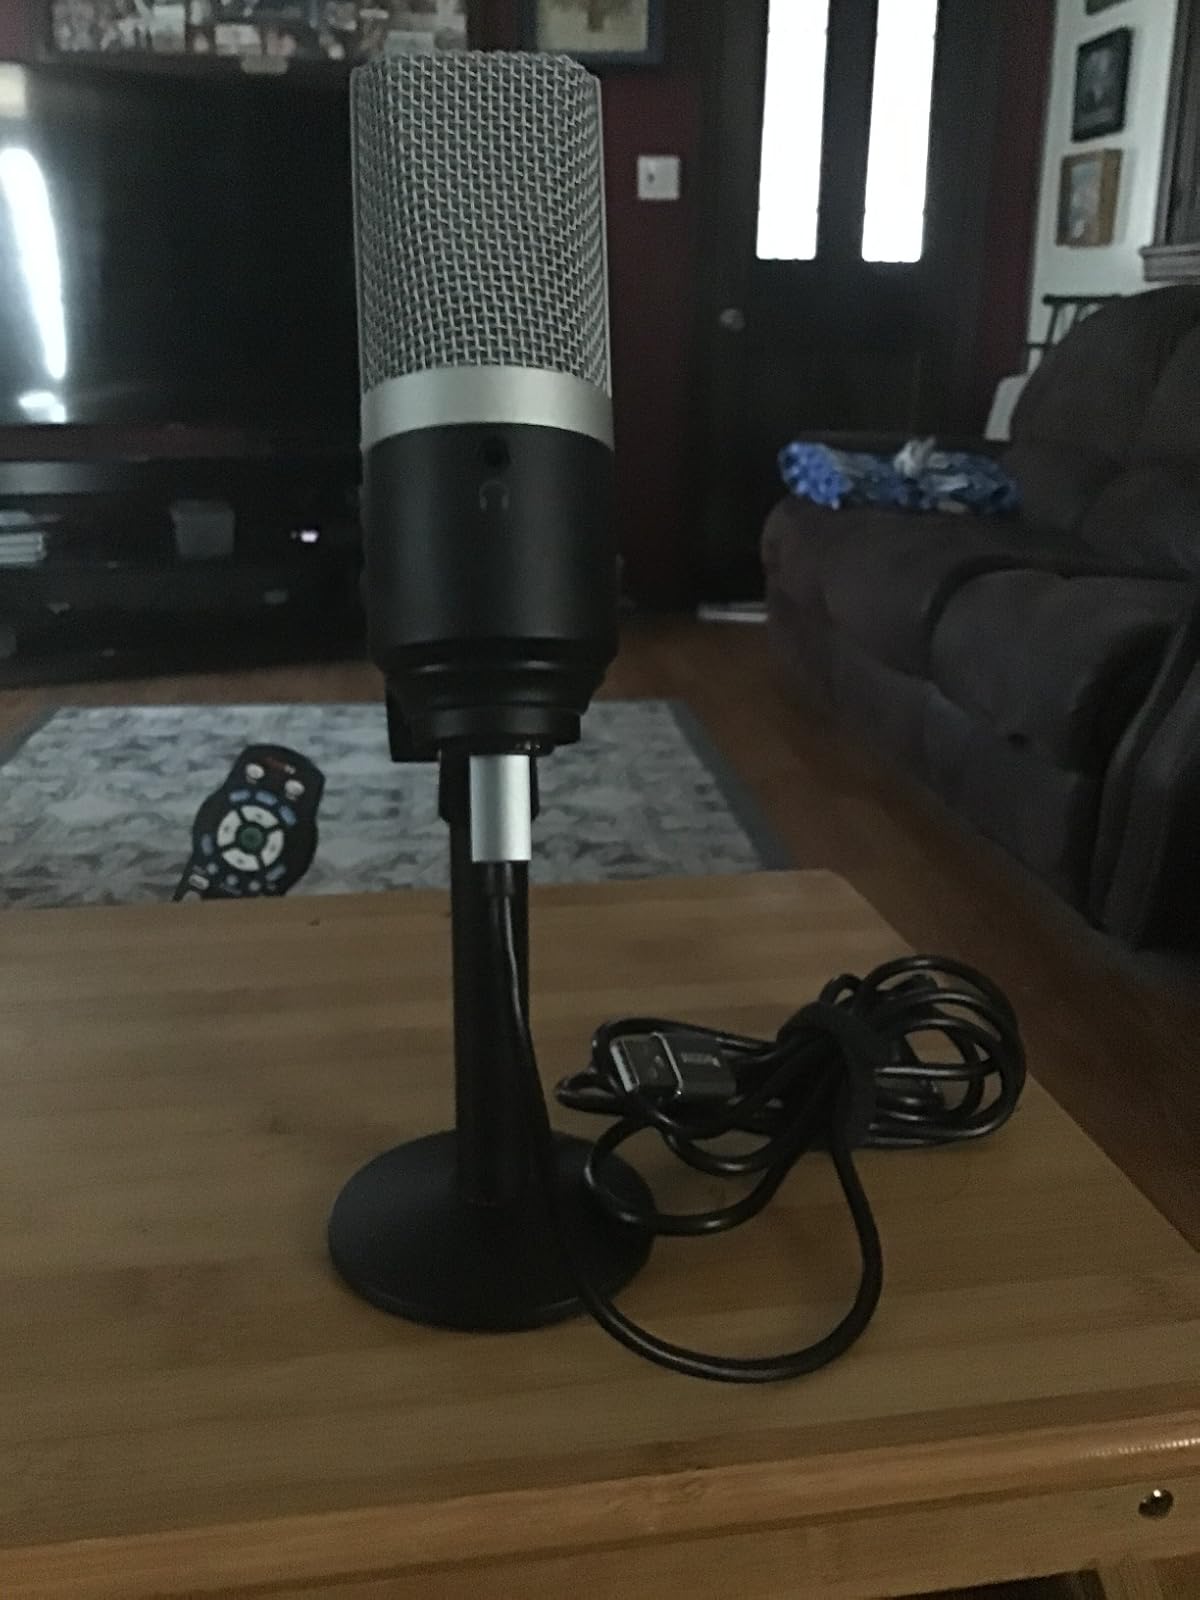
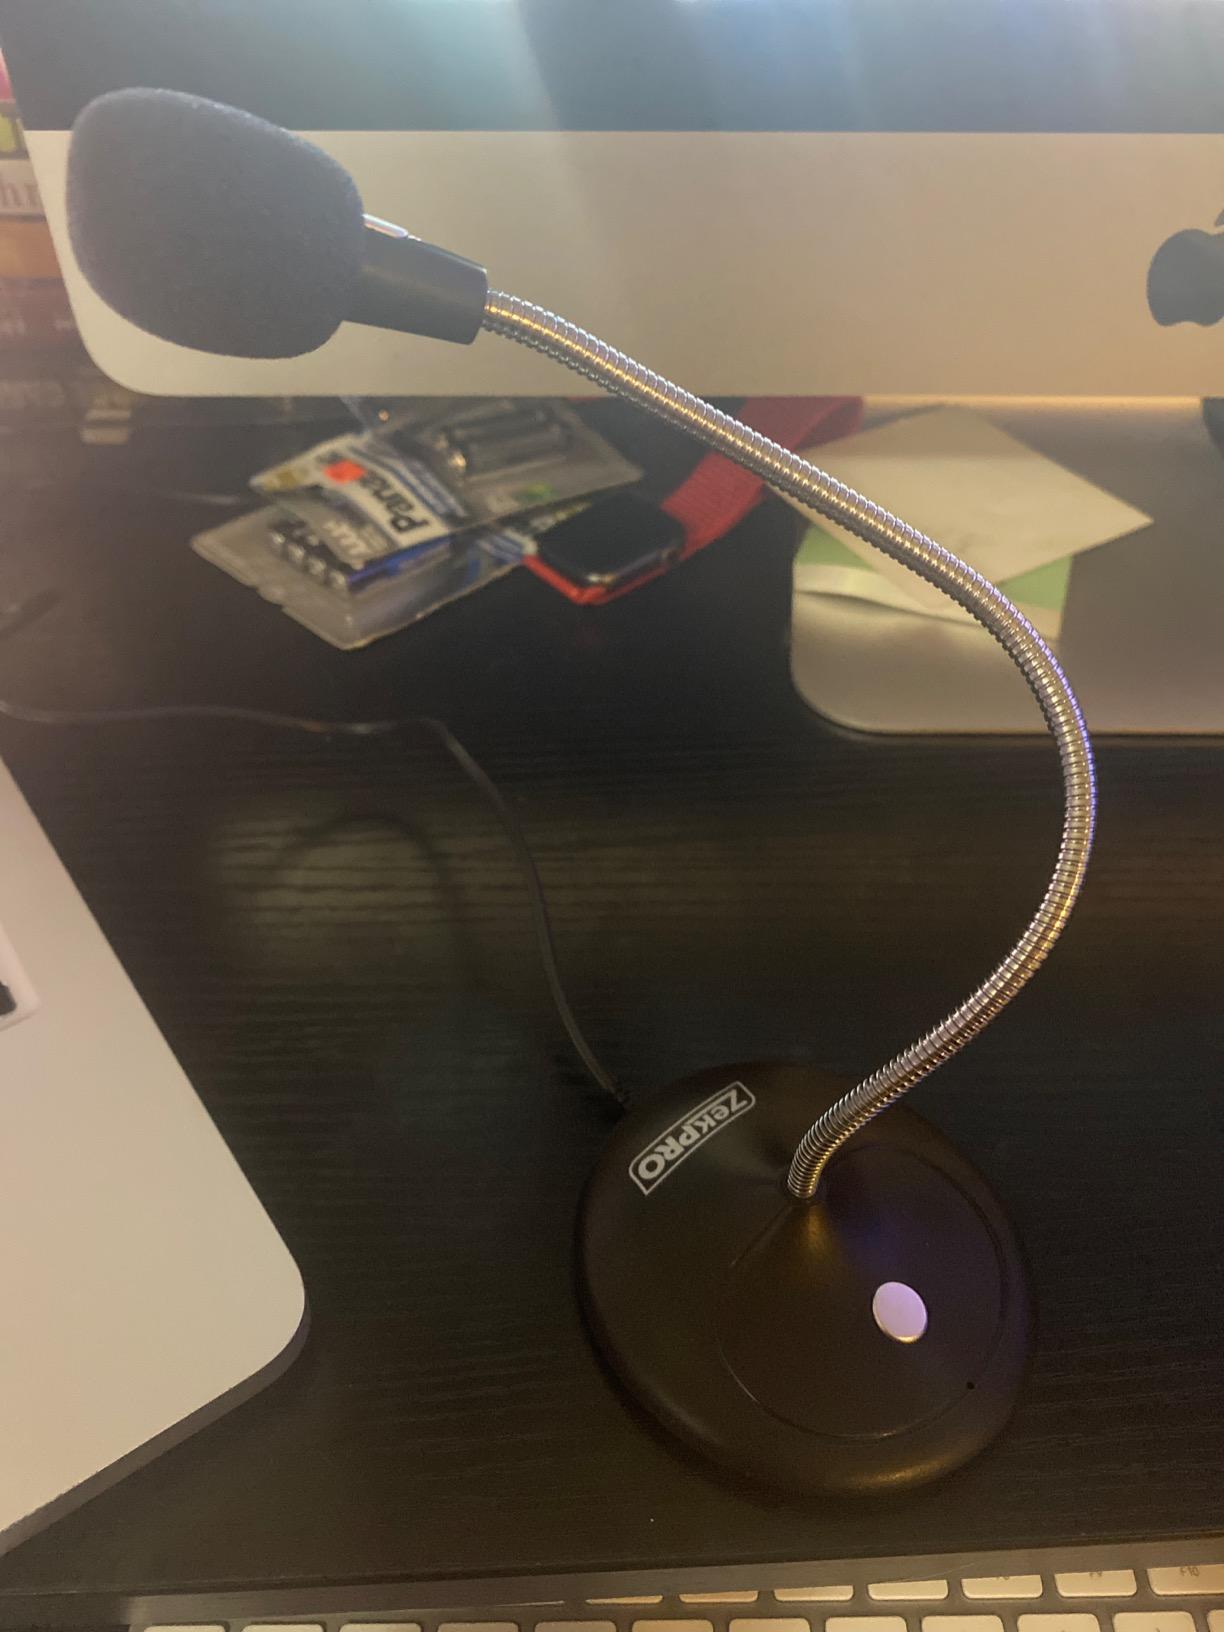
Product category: microphone
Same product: no